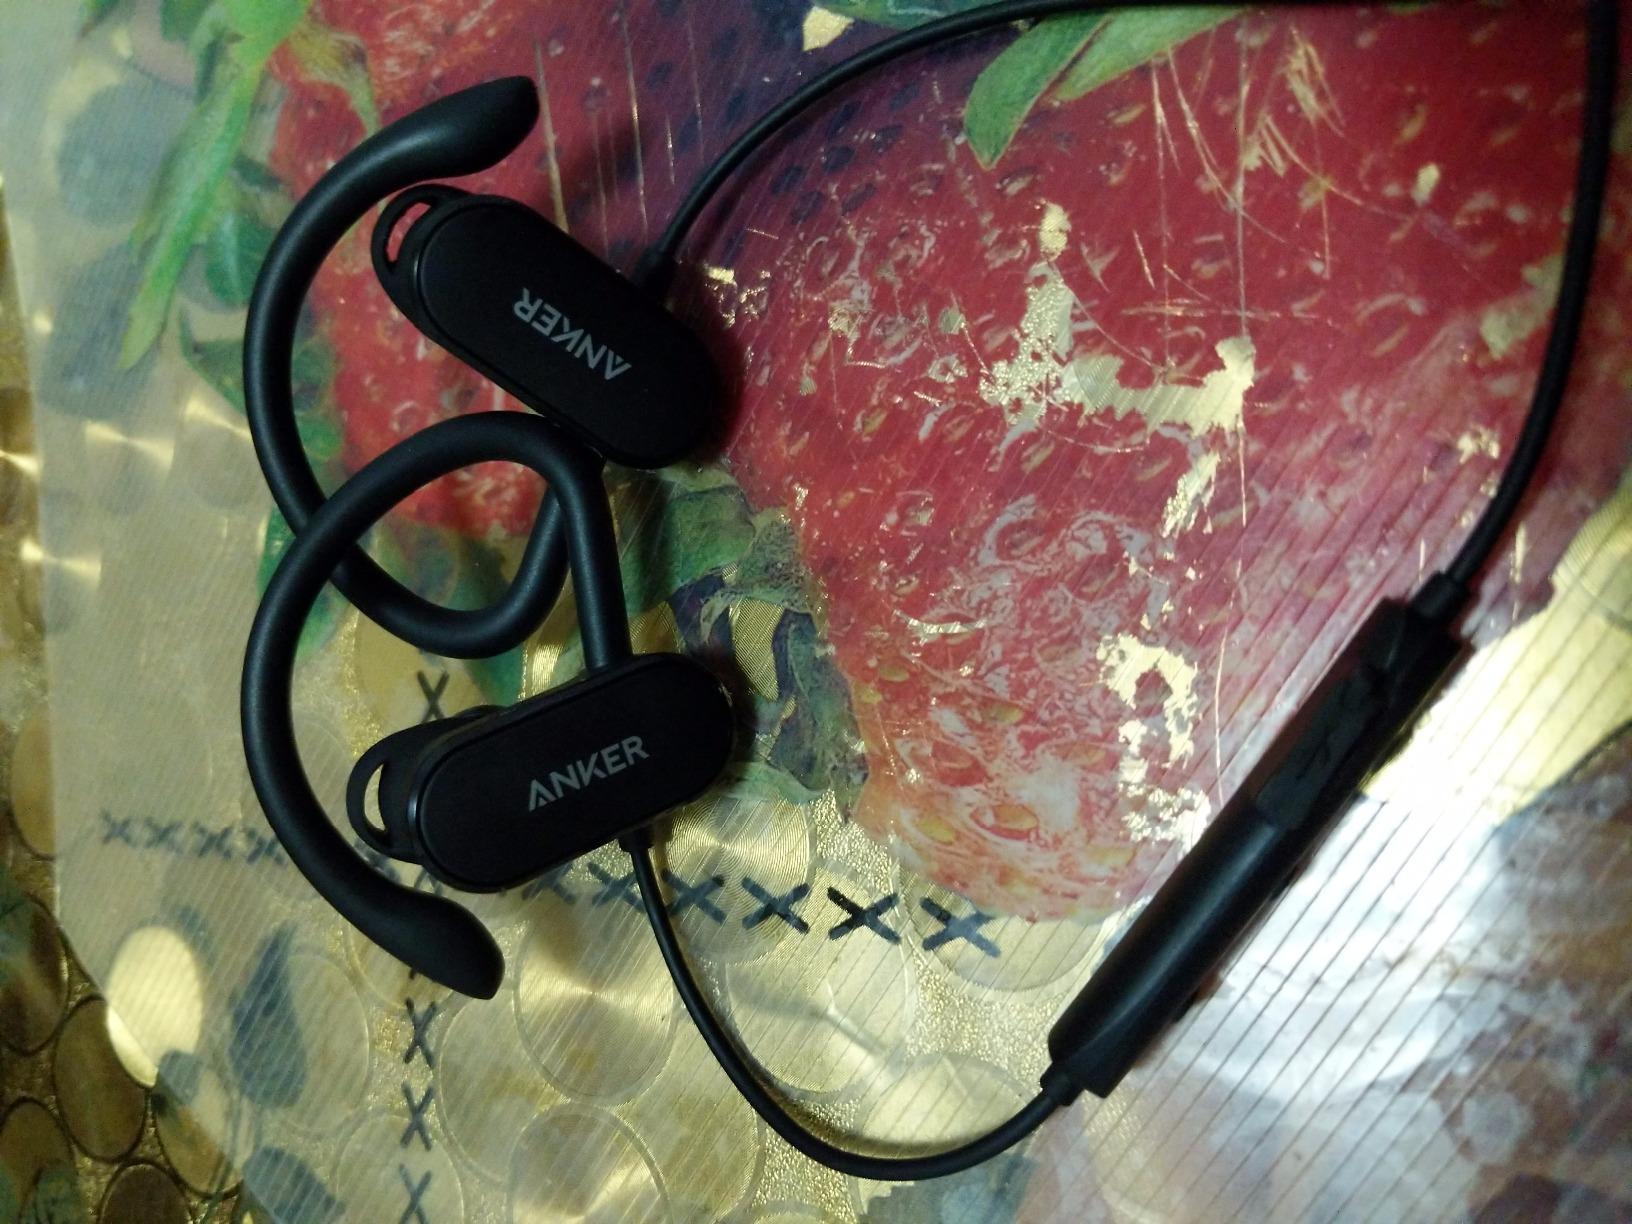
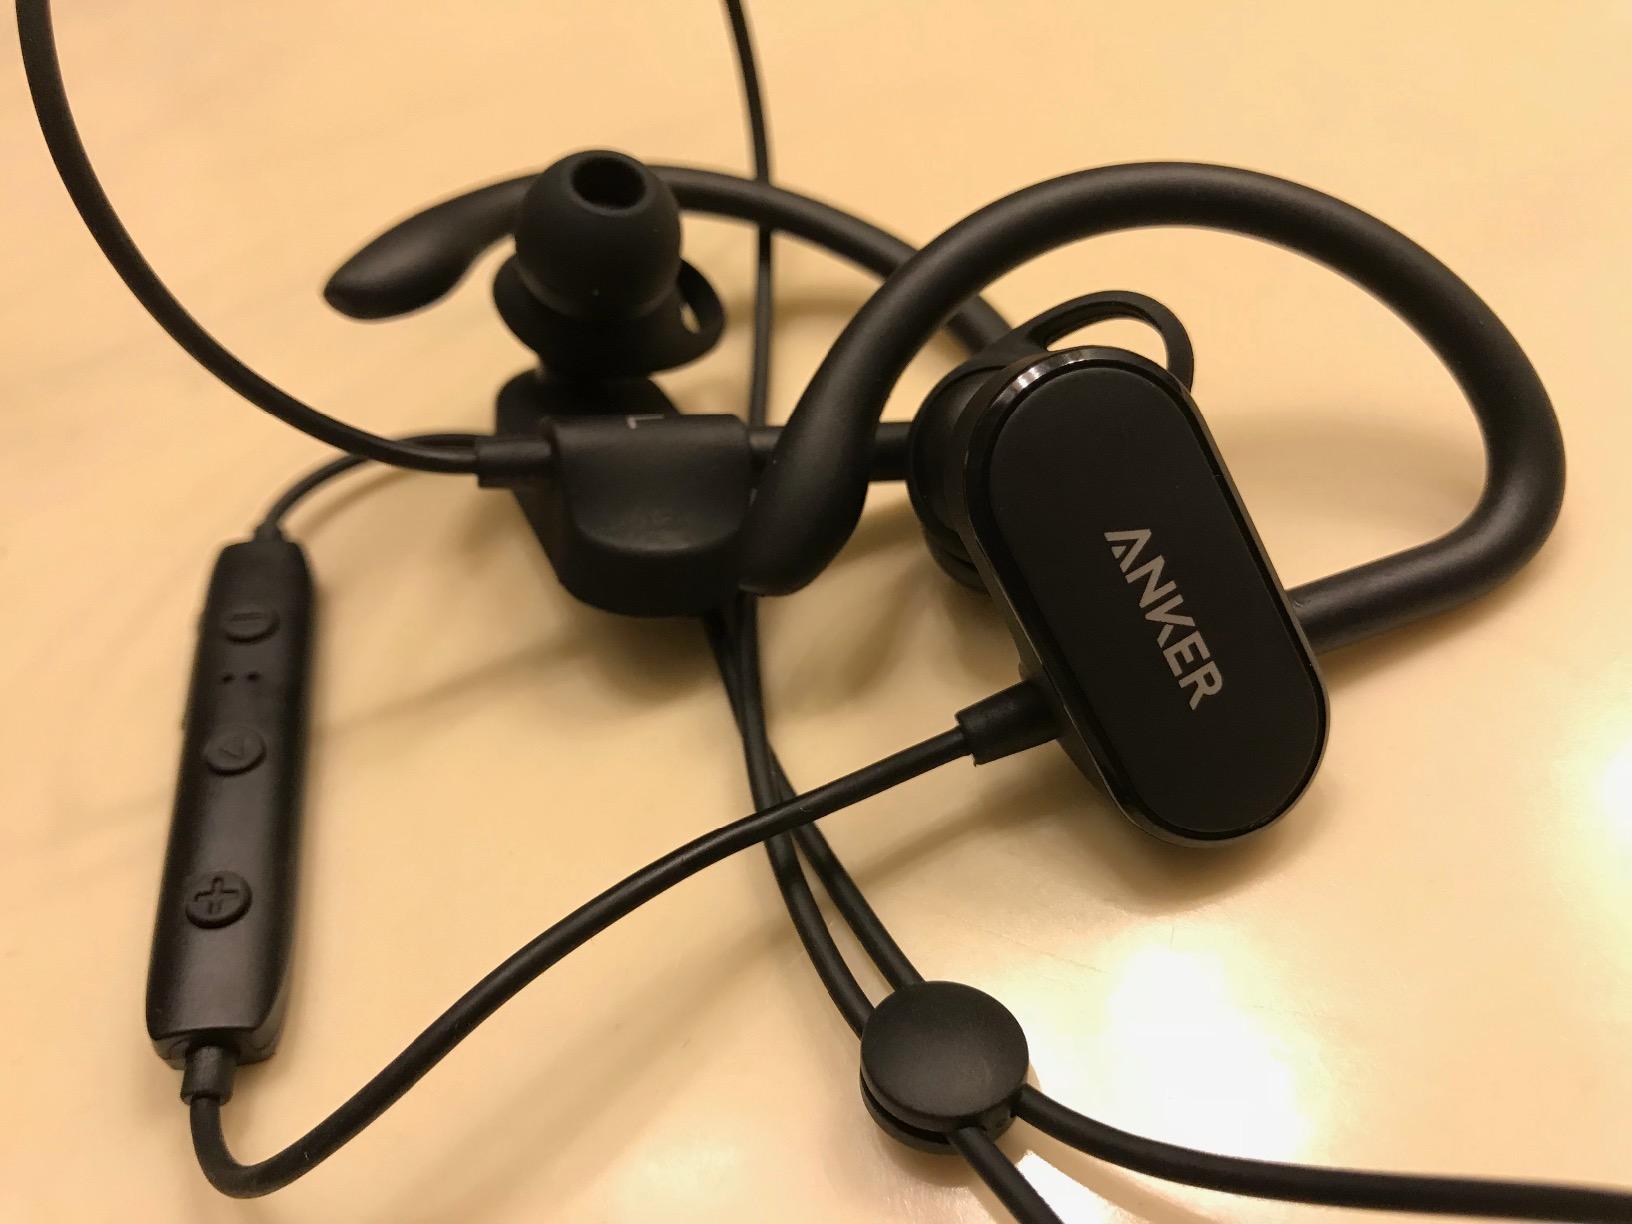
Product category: headphones
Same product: yes